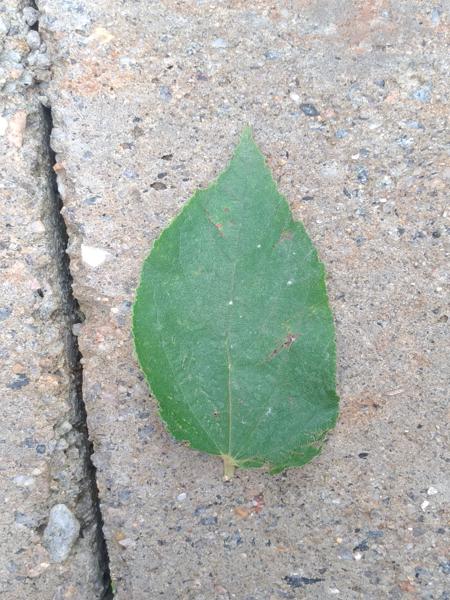
Plant: Gasagase